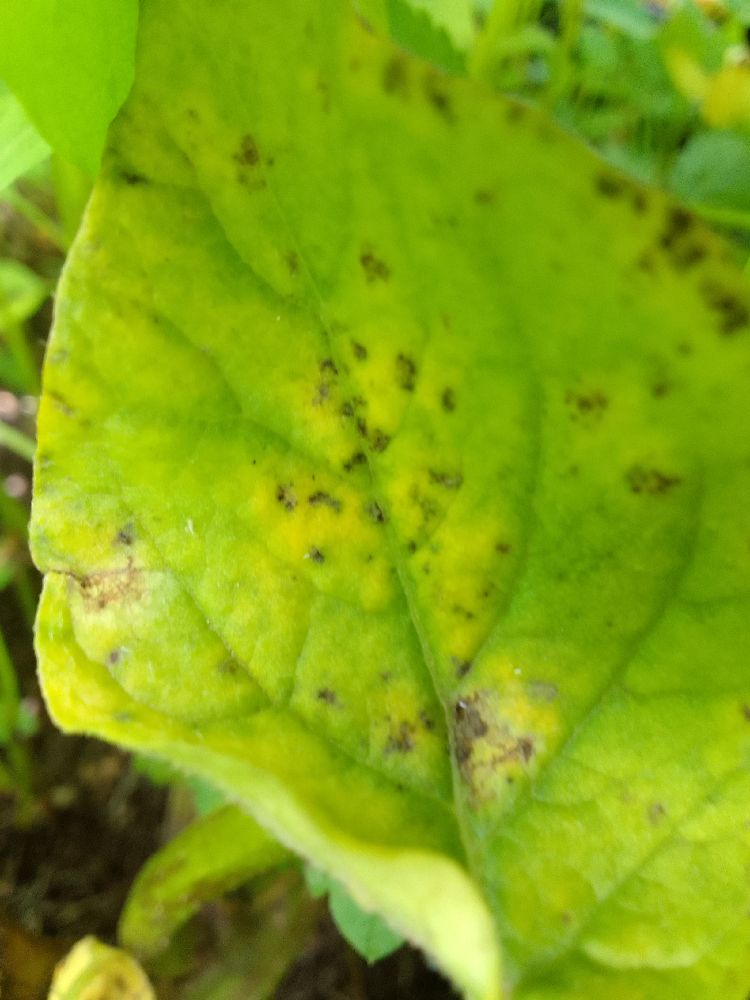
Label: Early blight